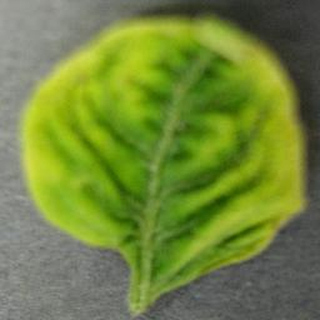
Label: tomato_yellow_leaf_curl_virus